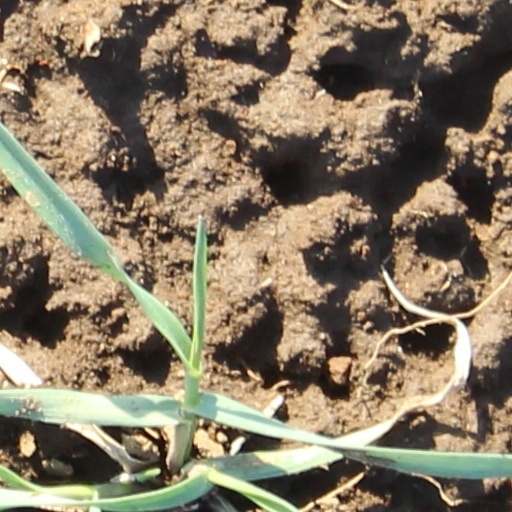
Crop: wheat